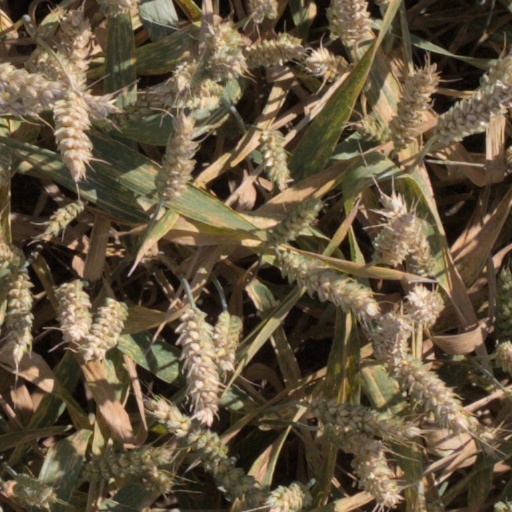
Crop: wheat